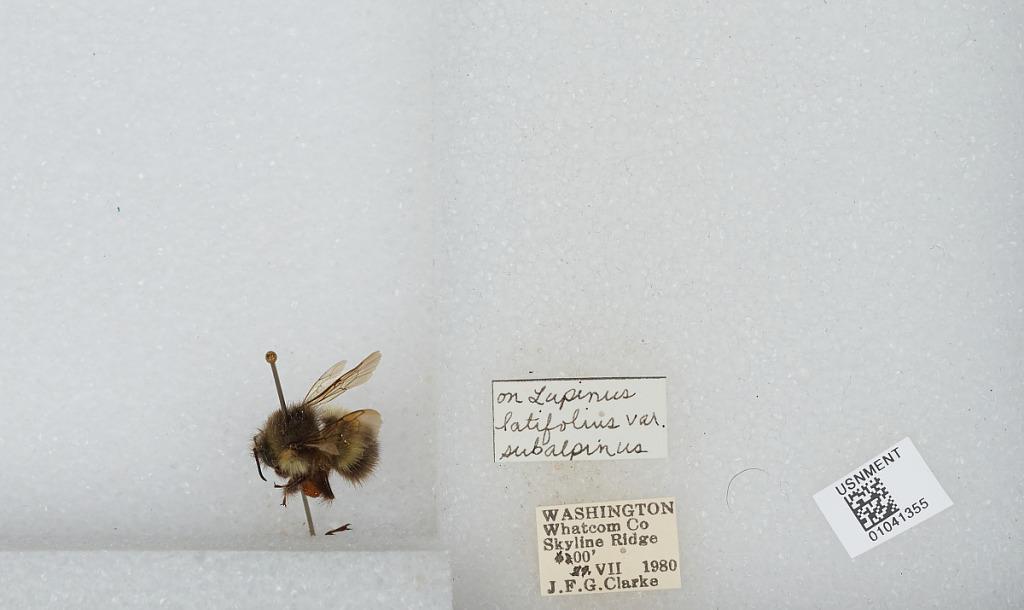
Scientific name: Bombus sp.
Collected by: J. Clarke
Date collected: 1980-7-29
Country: United States
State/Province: Washington
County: Whatcom
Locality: Skyline Ridge
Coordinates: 48.8592, -121.843